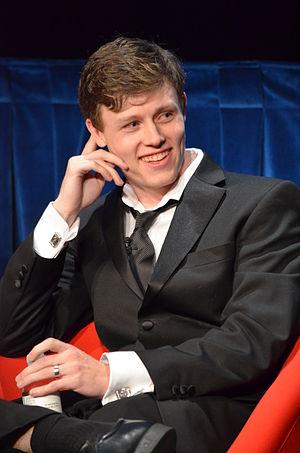
Nick Eversman est un acteur américain né le 15 février 1986 à Madison spécialisé dans le film d'horreur de série B.